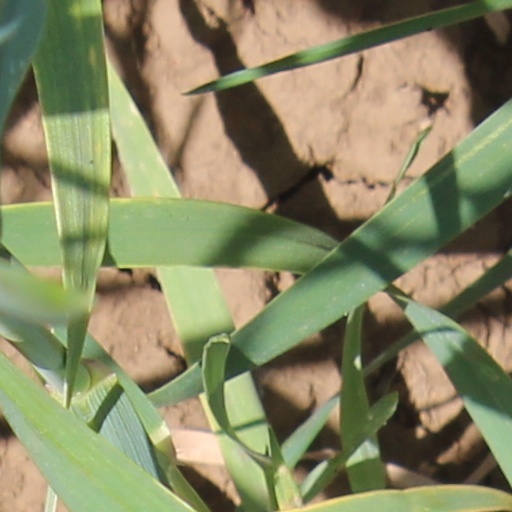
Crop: wheat